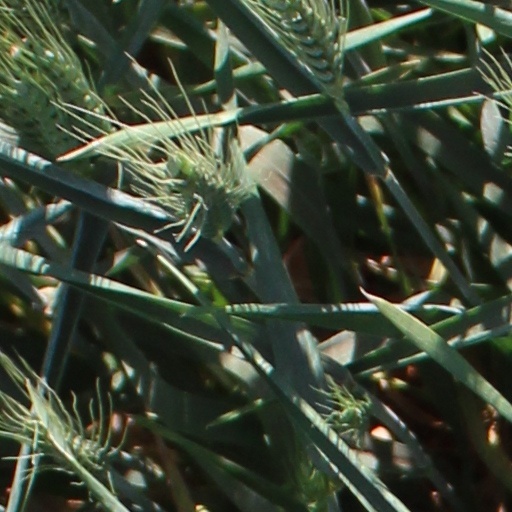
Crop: wheat